Gingival recession

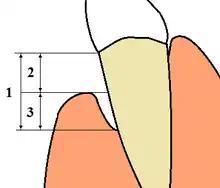
1: Total loss of attachment (clinical attachment loss, CAL) is the sum of 2: Gingival recession, and 3: Probing depth

Gingival recession, also known as gum recession and receding gums, is the exposure in the roots of the teeth caused by a loss of gum tissue or retraction of the gingival margin from the crown of the teeth. Gum recession is a common problem in adults over the age of 40, but it may also occur starting in adolescence, or around the age of 10. It may exist with or without concomitant decrease in crown-to-root ratio (recession of alveolar bone). 85% of the world population has gingival recession on at least one tooth with denuded root surface ≥1.0 mm.